Aleksey Pisemsky

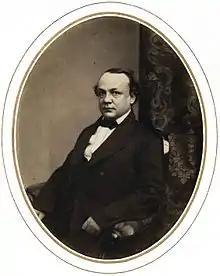
Portrait of Pisemsky by Sergei Levitsky, 1856.

In the early 1840s the Russian Slavophile movement divided into two branches. The old school followers led by the brothers Aksakov, Ivan Kireyevsky and Aleksey Khomyakov, grouped first around "Moskovsky Sbornik", then "Russkaya Beseda". Mikhail Pogodin's "Moskvityanin" became the center of the younger Slavophiles who were later labeled potchvenniky ('the soil-bound'), Apollon Grigoriev, Boris Almazov, and Alexander Ostrovsky among them. In 1850 "Moskvityanin" invited Pisemsky to join in and the latter promptly sent Ostrovsky his second novel "The Simpleton" he'd been working on throughout 1848. In November of that year the story of a young idealist who dies after his illusions have been destroyed, was published in "Moskvityanin", to a critical and public acclaim. A year later "Marriage of Passion" (Брак по страсти) appeared in the same magazine, again praised by the reviewers. Now raised to the ranks of "the best writers of our times", Pisemsky found his works compared to those of Ivan Turgenev, Ivan Goncharov and Alexander Ostrovsky. Pavel Annenkov remembered: